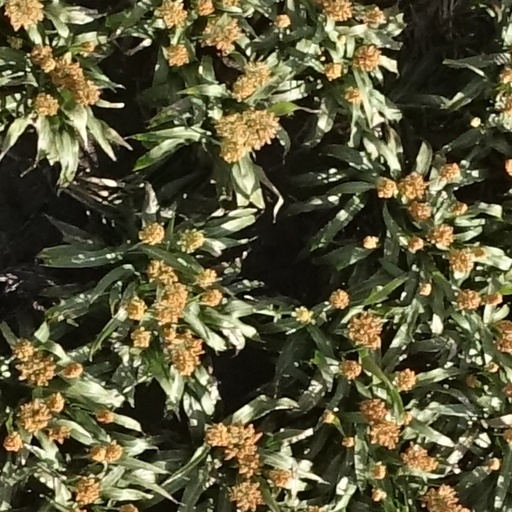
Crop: sorghum